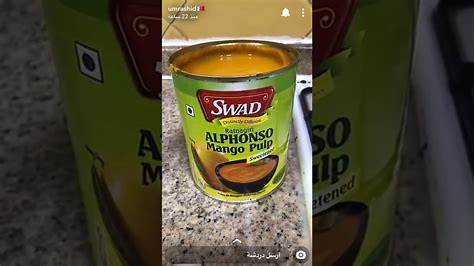
Waste category: metal